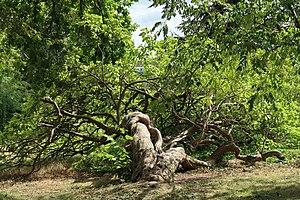
Jardin des serres d'Auteuil (Paris, 16e).
Le jardin des serres d'Auteuil est un jardin botanique ouvert au public, situé dans le bois de Boulogne à Paris. C'est un des quatre pôles du Jardin botanique de la Ville de Paris. Réaménagé à la fin du XIXᵉ siècle sous la conduite de Jean Camille Formigé, il est agrémenté de grandes serres en fonte peintes en bleu turquoise, édifiées par l'architecte français en 1898, d'une fontaine de Jules Dalou et de mascarons d'Auguste Rodin.